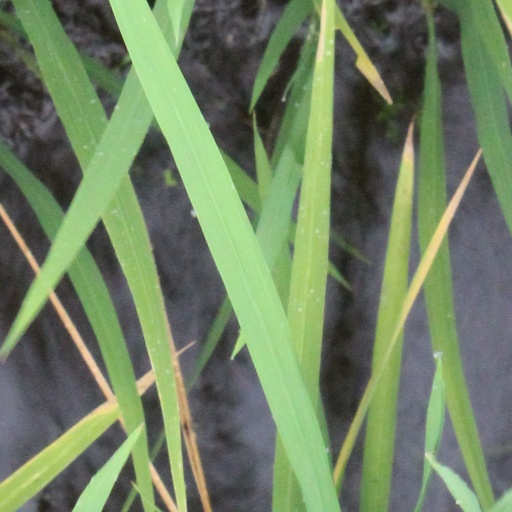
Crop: rice